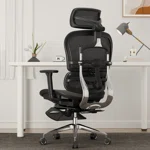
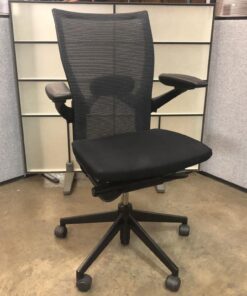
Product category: items_chair
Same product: no